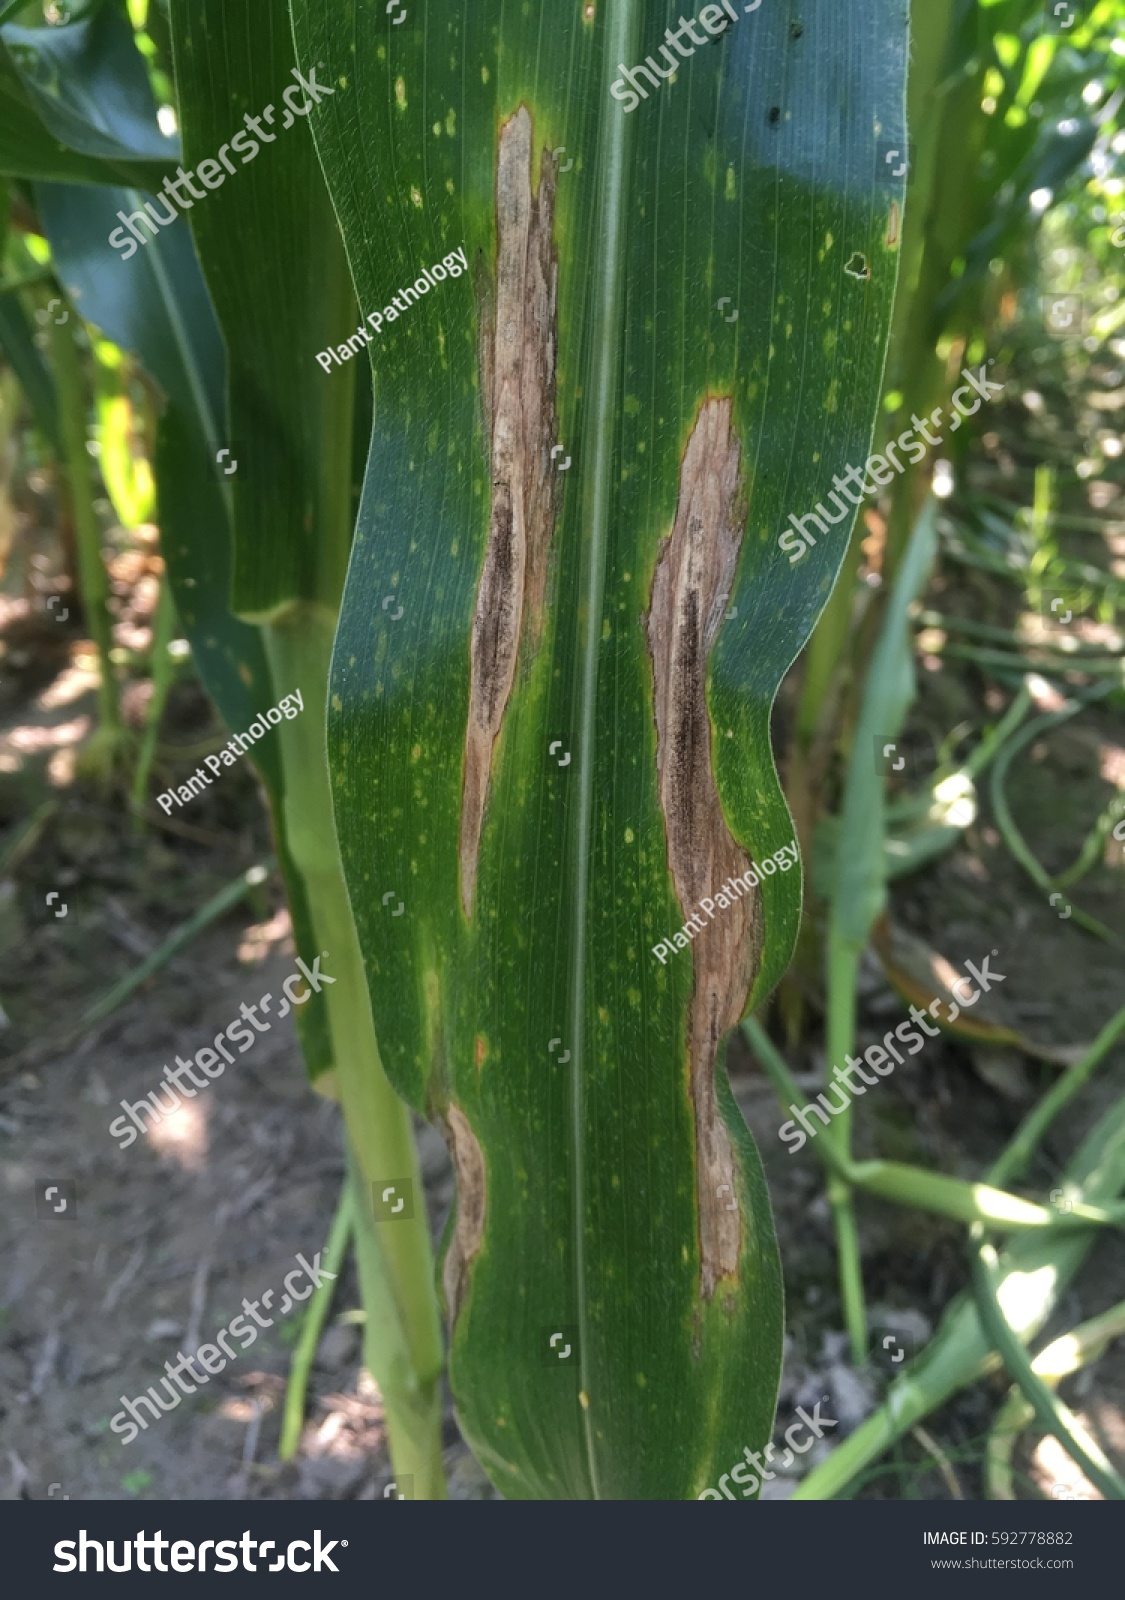
Plant: Corn
Disease: corn northern leaf blight